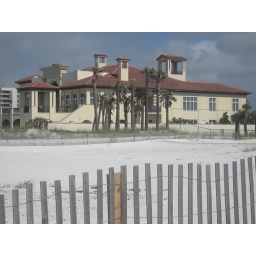
This particular beach house is enormous! They have a huge porch which we think has a pool in it.